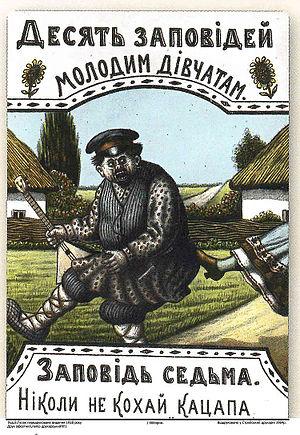
Moskal en biélorusse : маскаль, en polonais : moskal, en hongrois : muszka, en lituanien : maskolis, en moldave muscal, en ukrainien : москаль est un ethnonyme historique désignant les ressortissants de la Grande-principauté de Moscou du XIIIᵉ au XVIIIᵉ siècle. Avec l'expansion de l'Empire russe à partir du XVIIIᵉ siècle, ce nom (auquel s'est ajouté l'ukrainien katsap : « bouc ») est devenu un sobriquet hostile pour les Russes (de Russie ou de la diaspora) et, par métonymie, pour les pro-russes, dans le langage des pro-européens de Biélorussie, d'Ukraine, de Moldavie, des Pays baltes ou de Pologne, qui craignent la puissance ou l'influence russe.
La balalaïka est un instrument de musique à cordes pincées populaire de Russie. C'est un luth à manche long à la caisse typiquement triangulaire. Le mot balalaïka vient du russe balakat, qui signifie bavarder, plaisanter, taquiner.
La russophobie désigne les sentiments antirusses, le plus souvent dans la politique et la littérature. Certains médias sont aussi taxés de « russophobes » pour leur propension à ne recenser que les événements négatifs impliquant les Russes ou survenant en Russie.